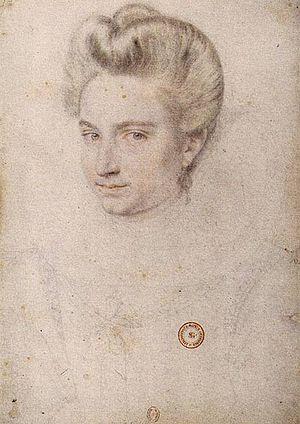
Benjamin Foulon né vers 1551 et mort à Paris en 1612 est un portraitiste français de l'école de François Clouet.
Le château de Chenonceau est un château de la Loire situé en Touraine, sur la commune de Chenonceaux, dans le département d'Indre-et-Loire en région Centre-Val de Loire.